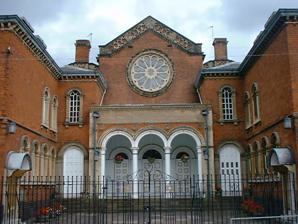
Building: Singers Hill Synagogue
Country: United Kingdom
Year built: 1856
Orthodox synagogue in Birmingham, England Singers Hill Synagogue Singers Hill Synagogue in 2002 Religion Affiliation Orthodox Judaism Rite Nusach Ashkenaz Ecclesiastical or organisational status Synagogue Leadership Rabbi Yossi Jacobs Status Active Location Location 26, 26A and 26B Blucher Street, Birmingham , West Midlands , England , B1 1HL Country United Kingdom Location of the synagogue in the West Midlands Geographic coordinates 52°28′32″N 1°54′13″W / 52.4755°N 1.9037°W / 52.4755; -1.9037 Architecture Architect(s) Yeoville Thomason Type Synagogue architecture Style Classical Revival Romanesque Revival Italianate Date established 1780 (as a congregation) Completed 1856 Materials Red brick Website birminghamsynagogue .com Listed Building – Grade II* Official name The Synagogue Type Listed building Designated 21 January 1970; 7 July 1982 (updated) Reference no. 1075712 The Singers Hill Synagogue , officially the Birmingham Hebrew Congregation , is an Orthodox Jewish congregation and synagogue , located at 26, 26A and 26B Blucher Street, in the Birmingham city centre , in the West Midlands of England , in the United Kingdom. The congregation dates from 1780 and worshiped in the Ashkenazi rite . The synagogue building was listed as a Grade II* building in 1970. History The forebears of the congregation commenced in 1780 when the community's first synagogue was completed in an area at the time known as The Froggery . The congregation subsequently moved to a synagogue in Hurst Street in 1791; and the Severn Street Synagogue , which survives as a masonic hall , was completed in 1809; and remodelled in 1827, following a fire. The fourth and current synagogue building was completed in 1856, designed by Yeoville Thomason . The 1856 building features "a Norman - wheel window in a building design in red and yellow brick, which combined Classical Revival , Romanesque Revival , and Italianate details, and used a classical basilica plan, with a central Bimah ". The stained glass windows were commissioned from Hardman Studios in 1956-1963, in a process overseen by the former chairman of the Synagogue's council, Joseph Cohen . See also England portal Judaism portal History of the Jews in England List of Jewish communities in the United Kingdom List of synagogues in the United Kingdom References